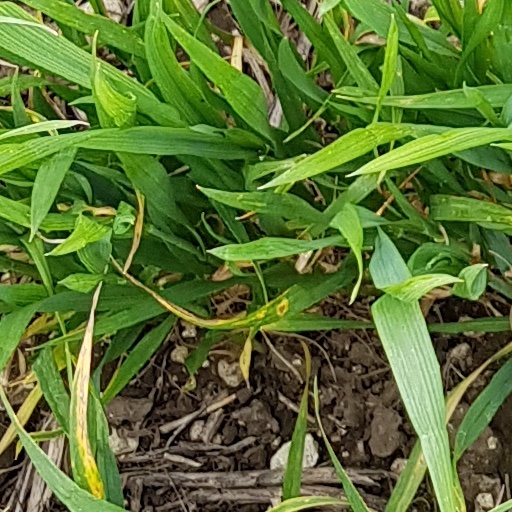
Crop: wheat